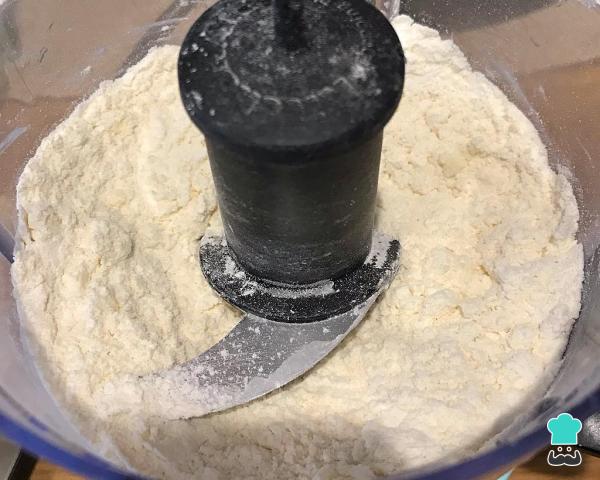
Coloca la harina, la sal y la mantequilla cortada en cubos en un procesador de alimentos o licuadora. Mezcla los ingredientes a velocidad media hasta obtener una consistencia arenosa. También puedes hacer este paso manualmente, empleando las yemas de tus dedos.Truco: Utiliza mantequilla, no margarina, ya que el resultado no sería el mismo.